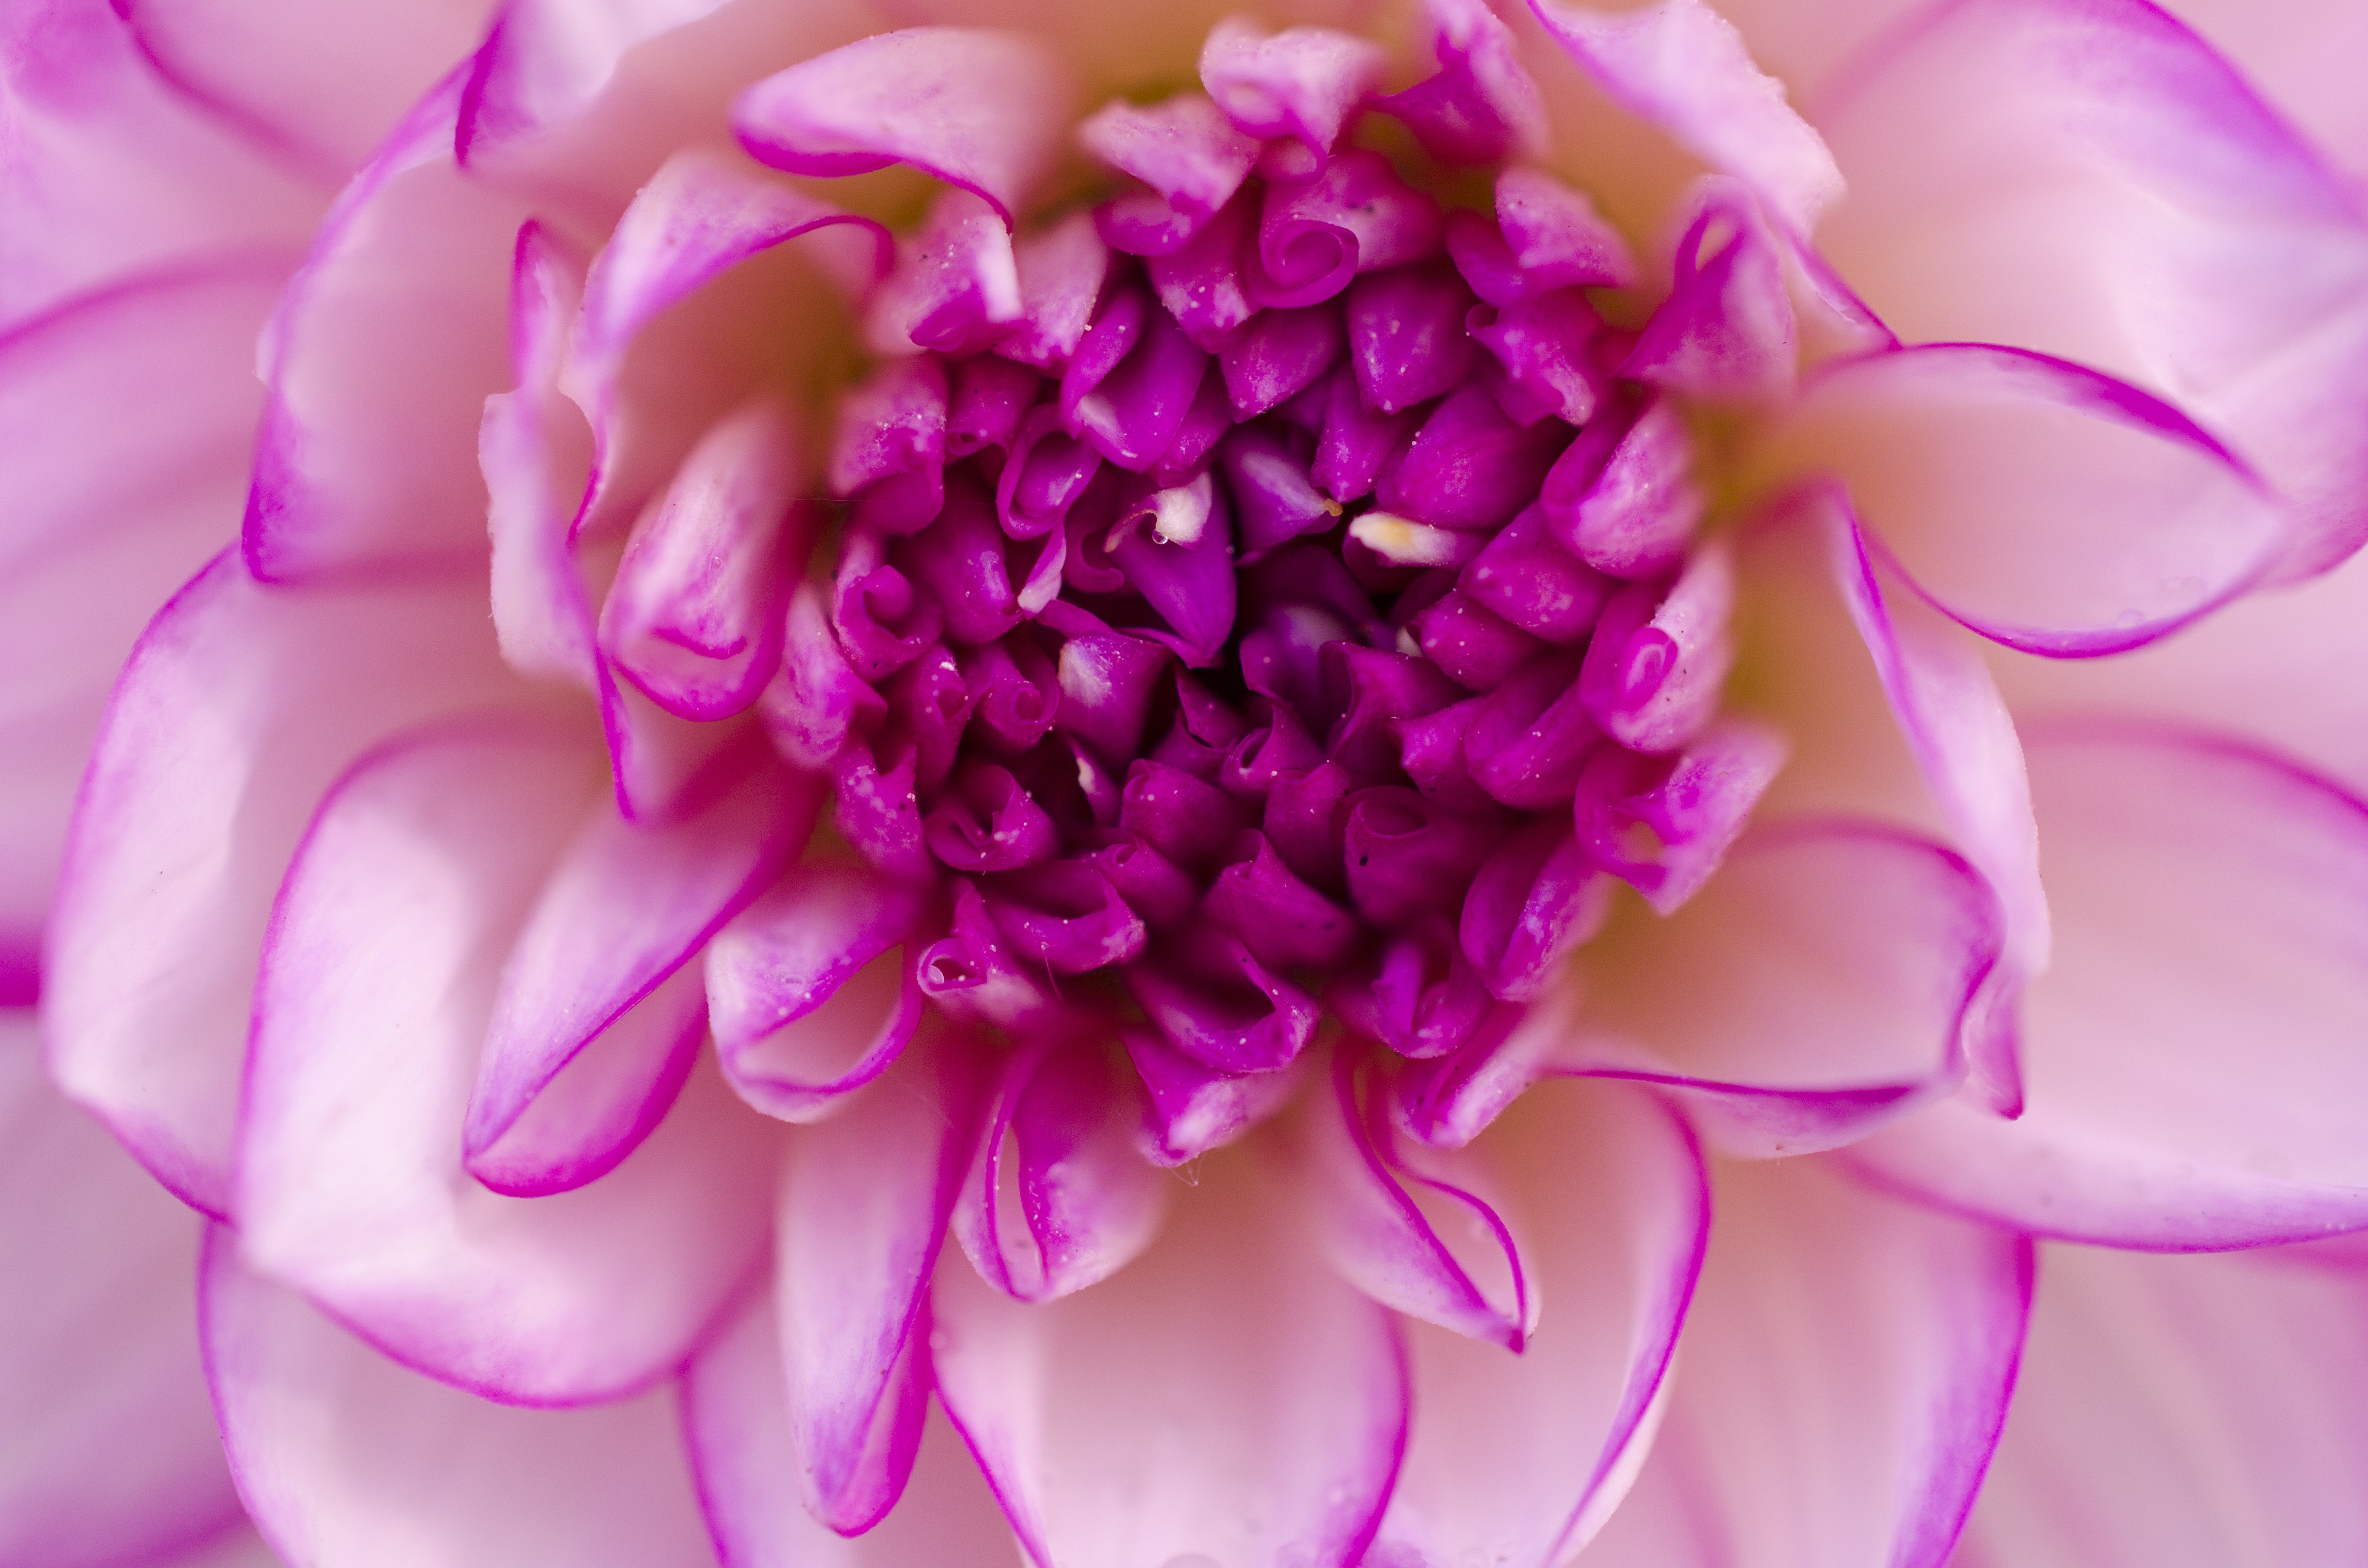
blossom, plant, photography, flower, purple, petal, bloom, pink, flora, close up, dahlia, flower garden, purple flower, peony, macro photography, flowering plant, daisy family, flower bouquet, land plant